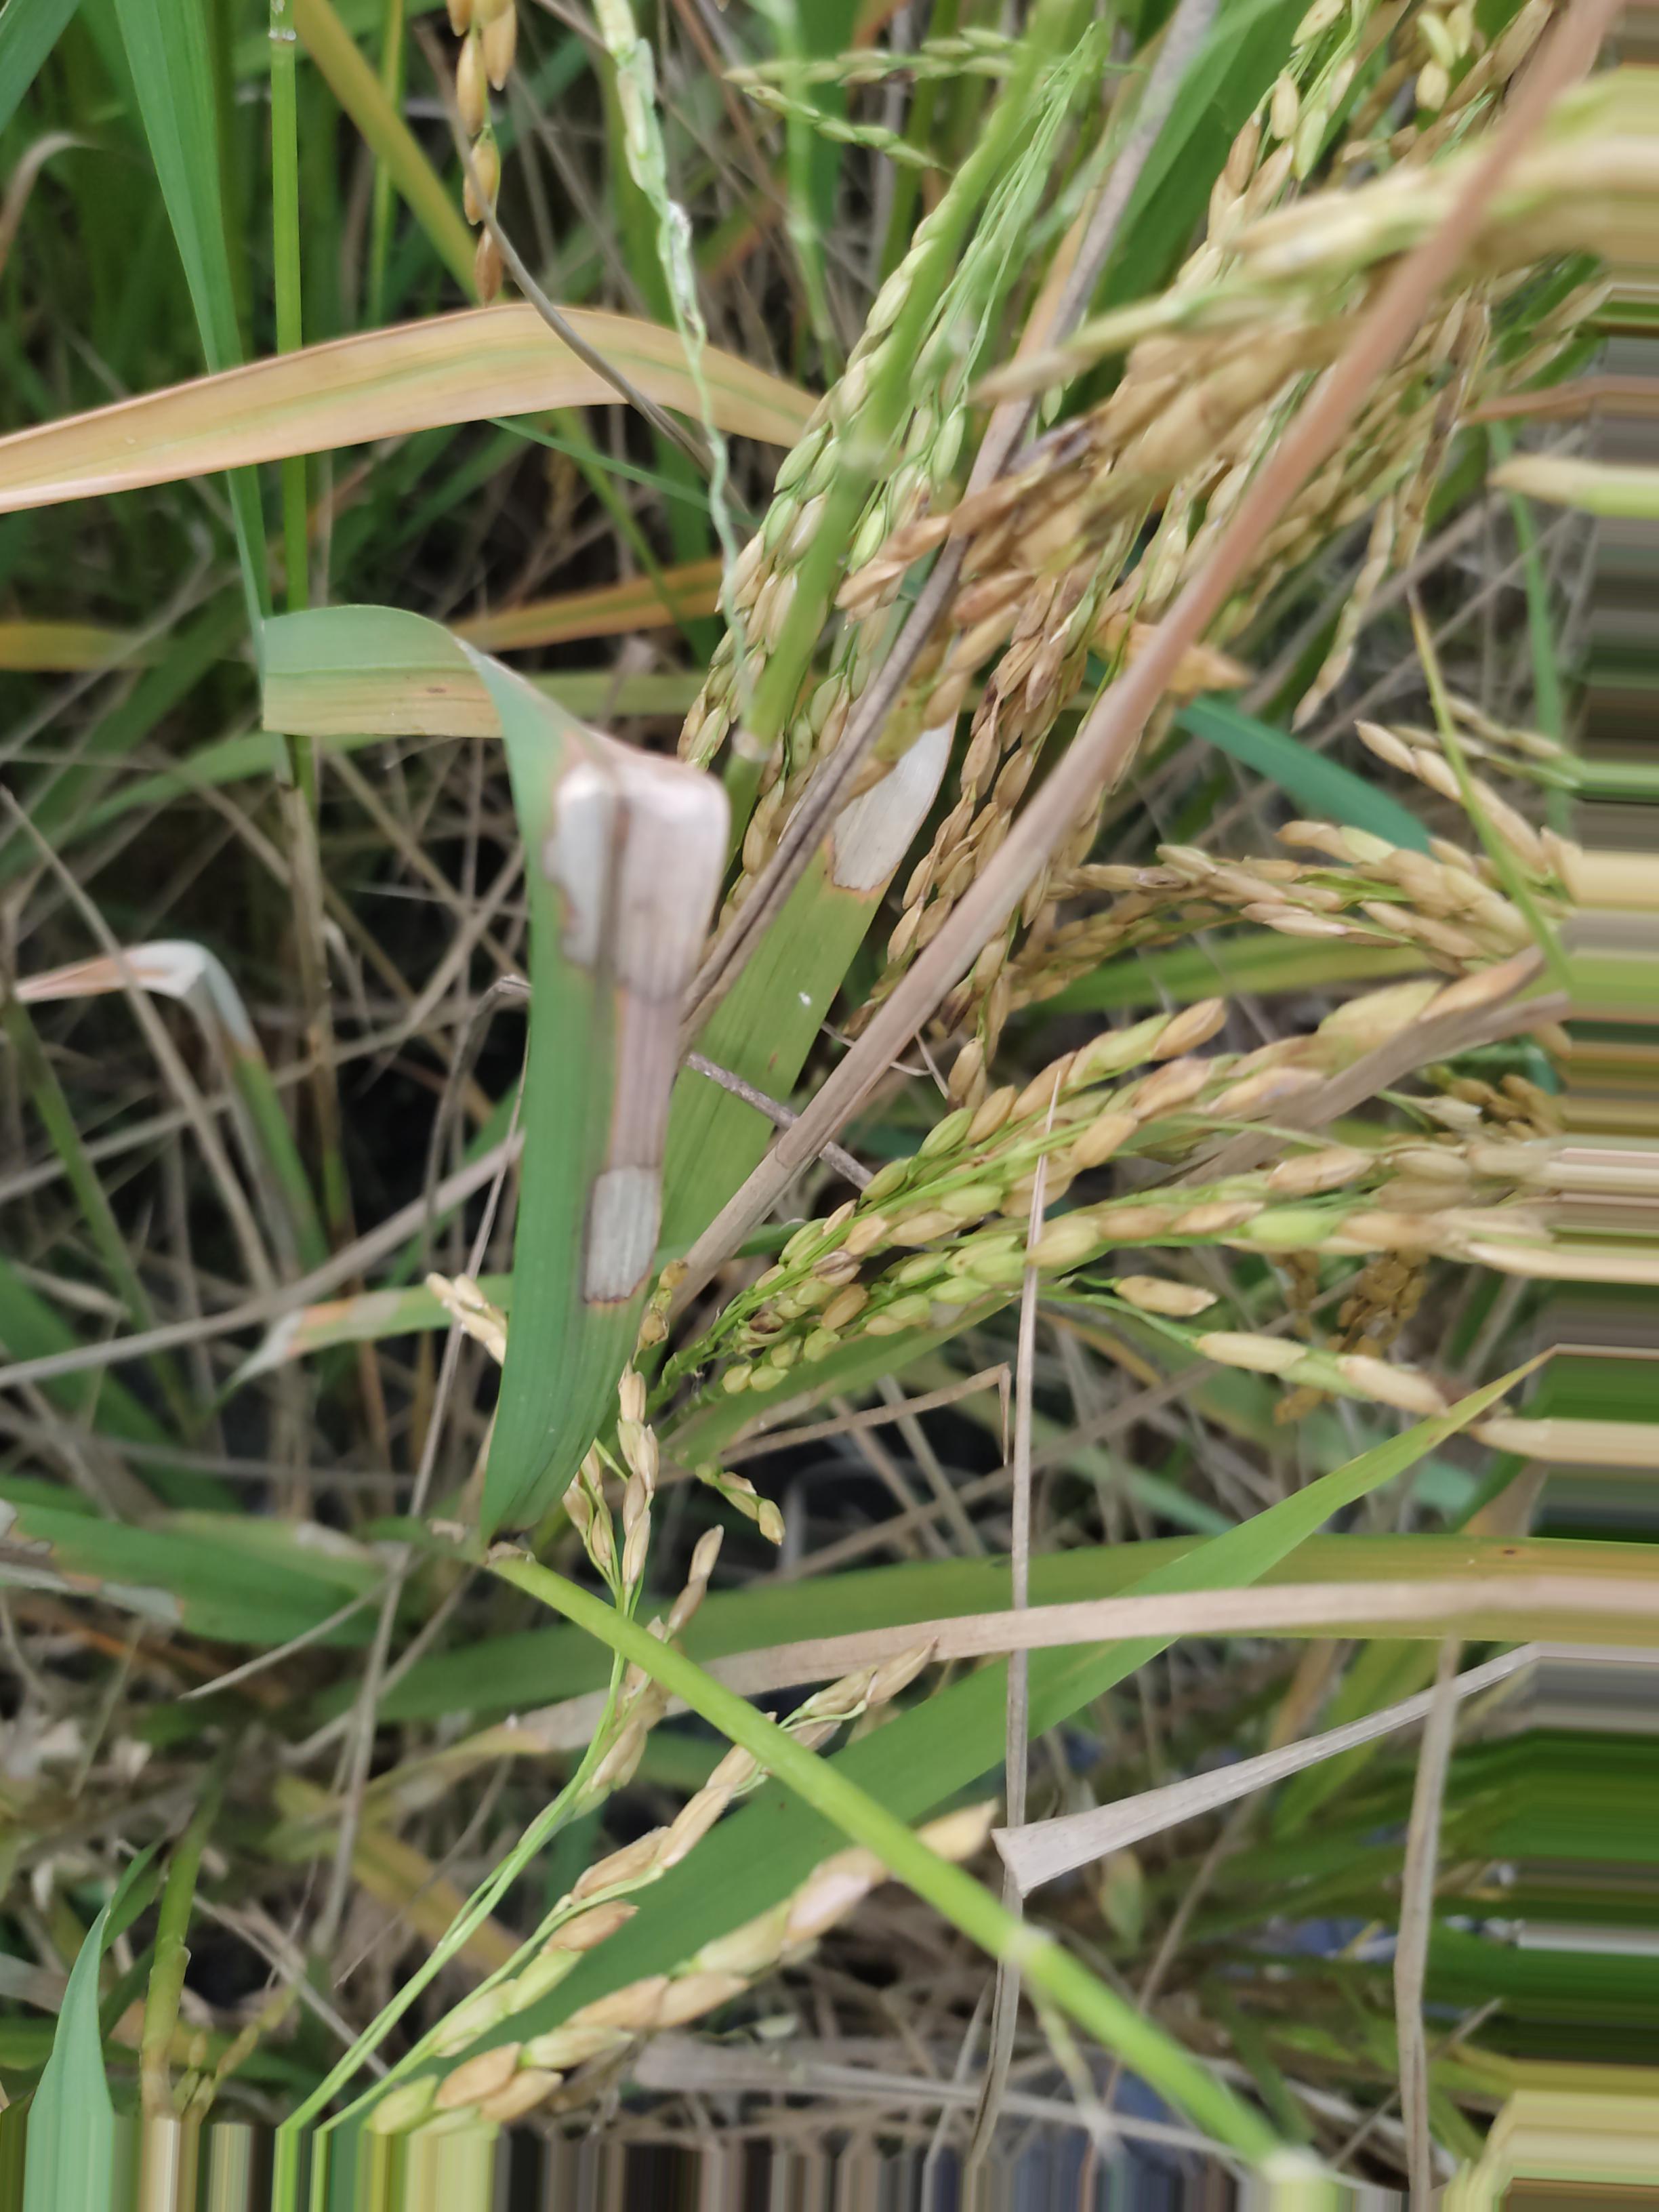
Nhãn: Bệnh Đốm Vằn ( Khô vằn ) ( Sheath Blight )